Eduardo Majeroni

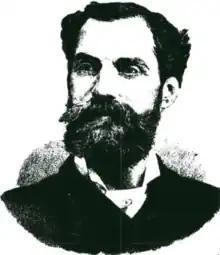
Eduardo Majeroni in 1889

Majeroni was born in Bergamo, the youngest of 17 children, and educated in Milan.